Luoping County

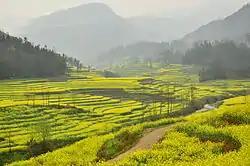
Canola field in Luoping

The "Luoping County Gazetteer" (1995:601) lists the following Yi subgroups and their respective locations.